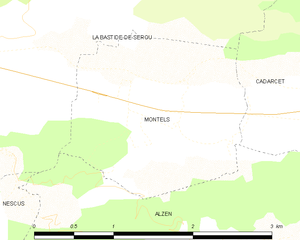
Carte des communes françaises: Montels